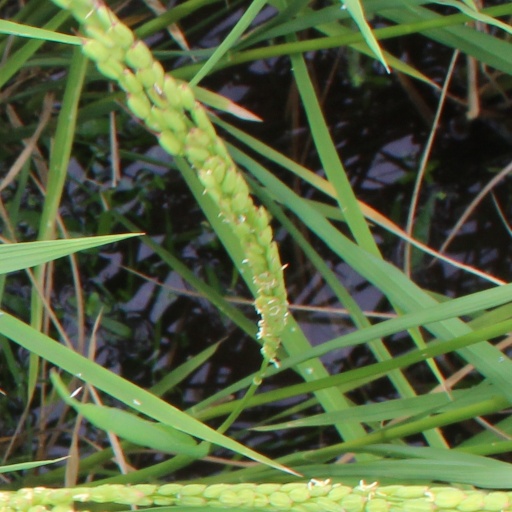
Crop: rice